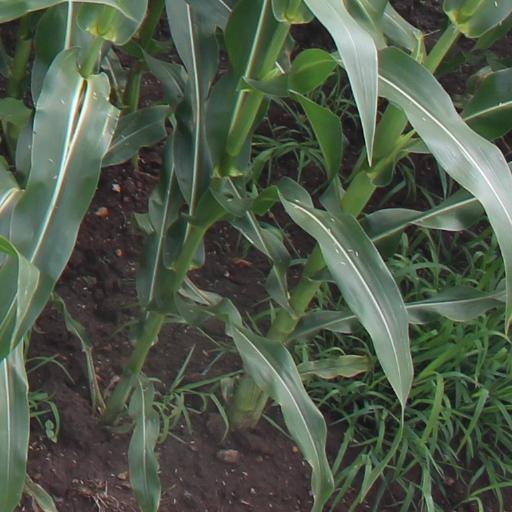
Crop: maize; corn